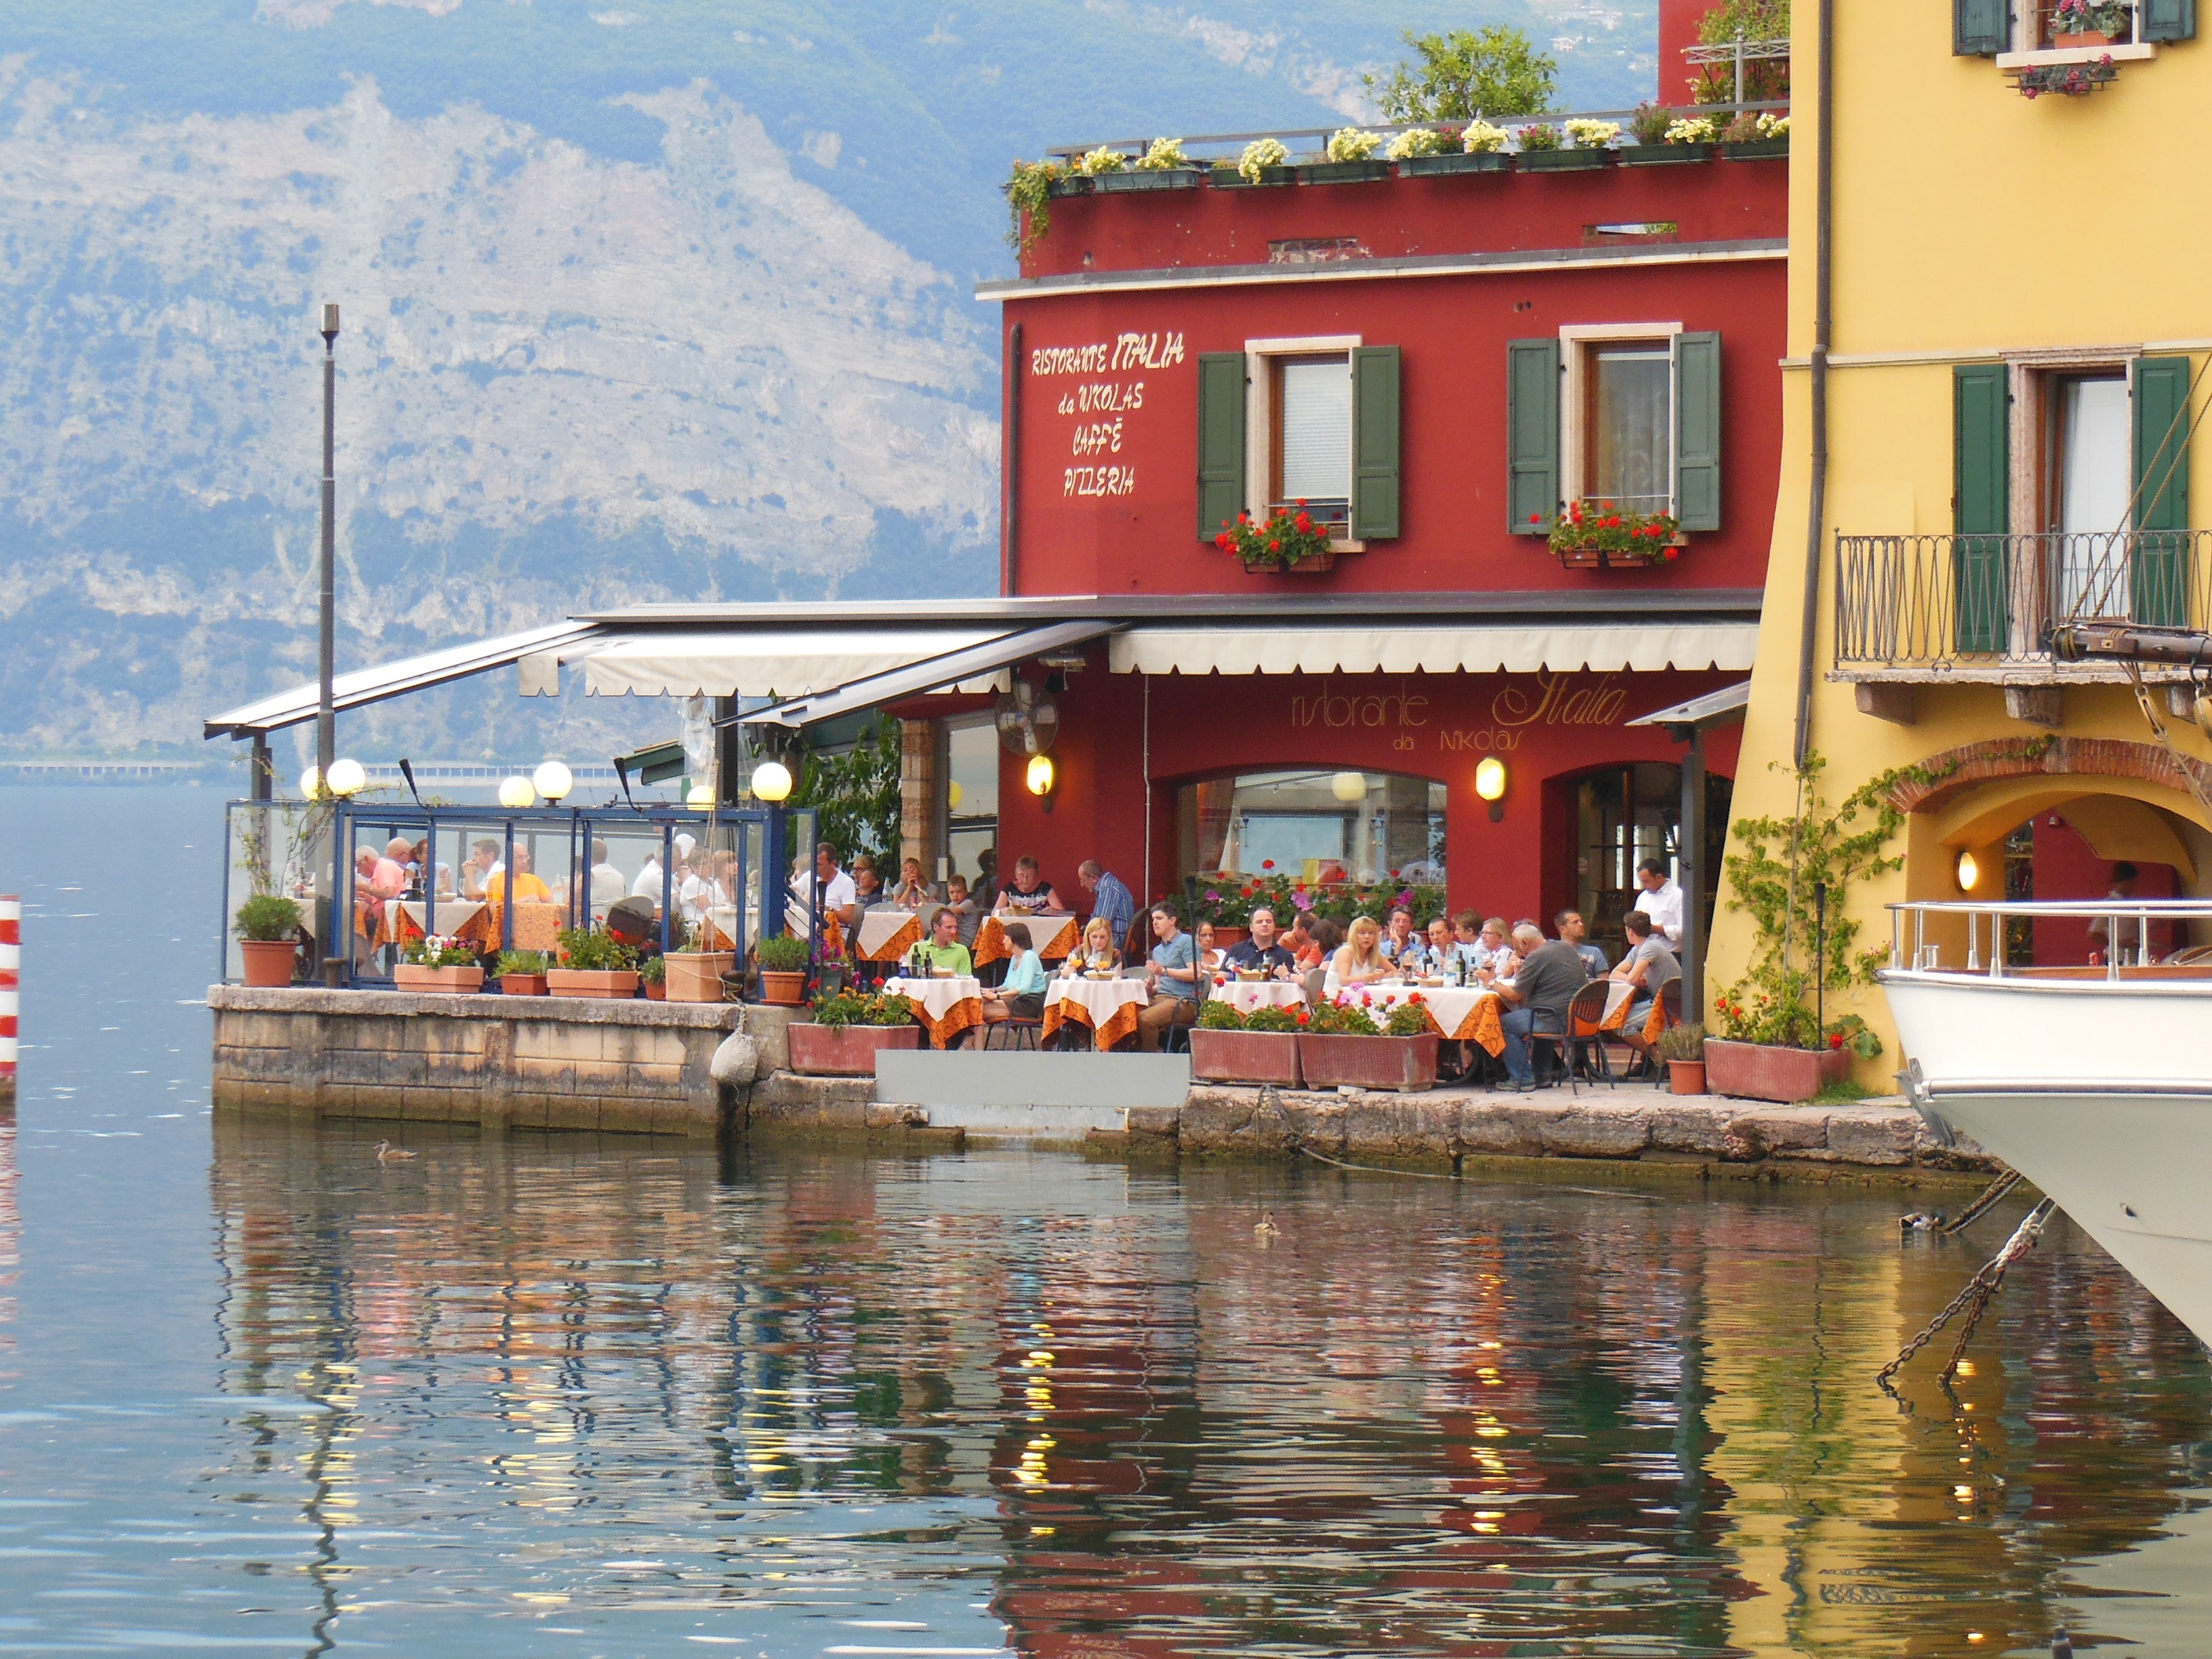
water, town, restaurant, vacation, vehicle, romance, italy, tourism, waterway, garda, terrace, resort, mood, malcesine, port city, harbour restaurant